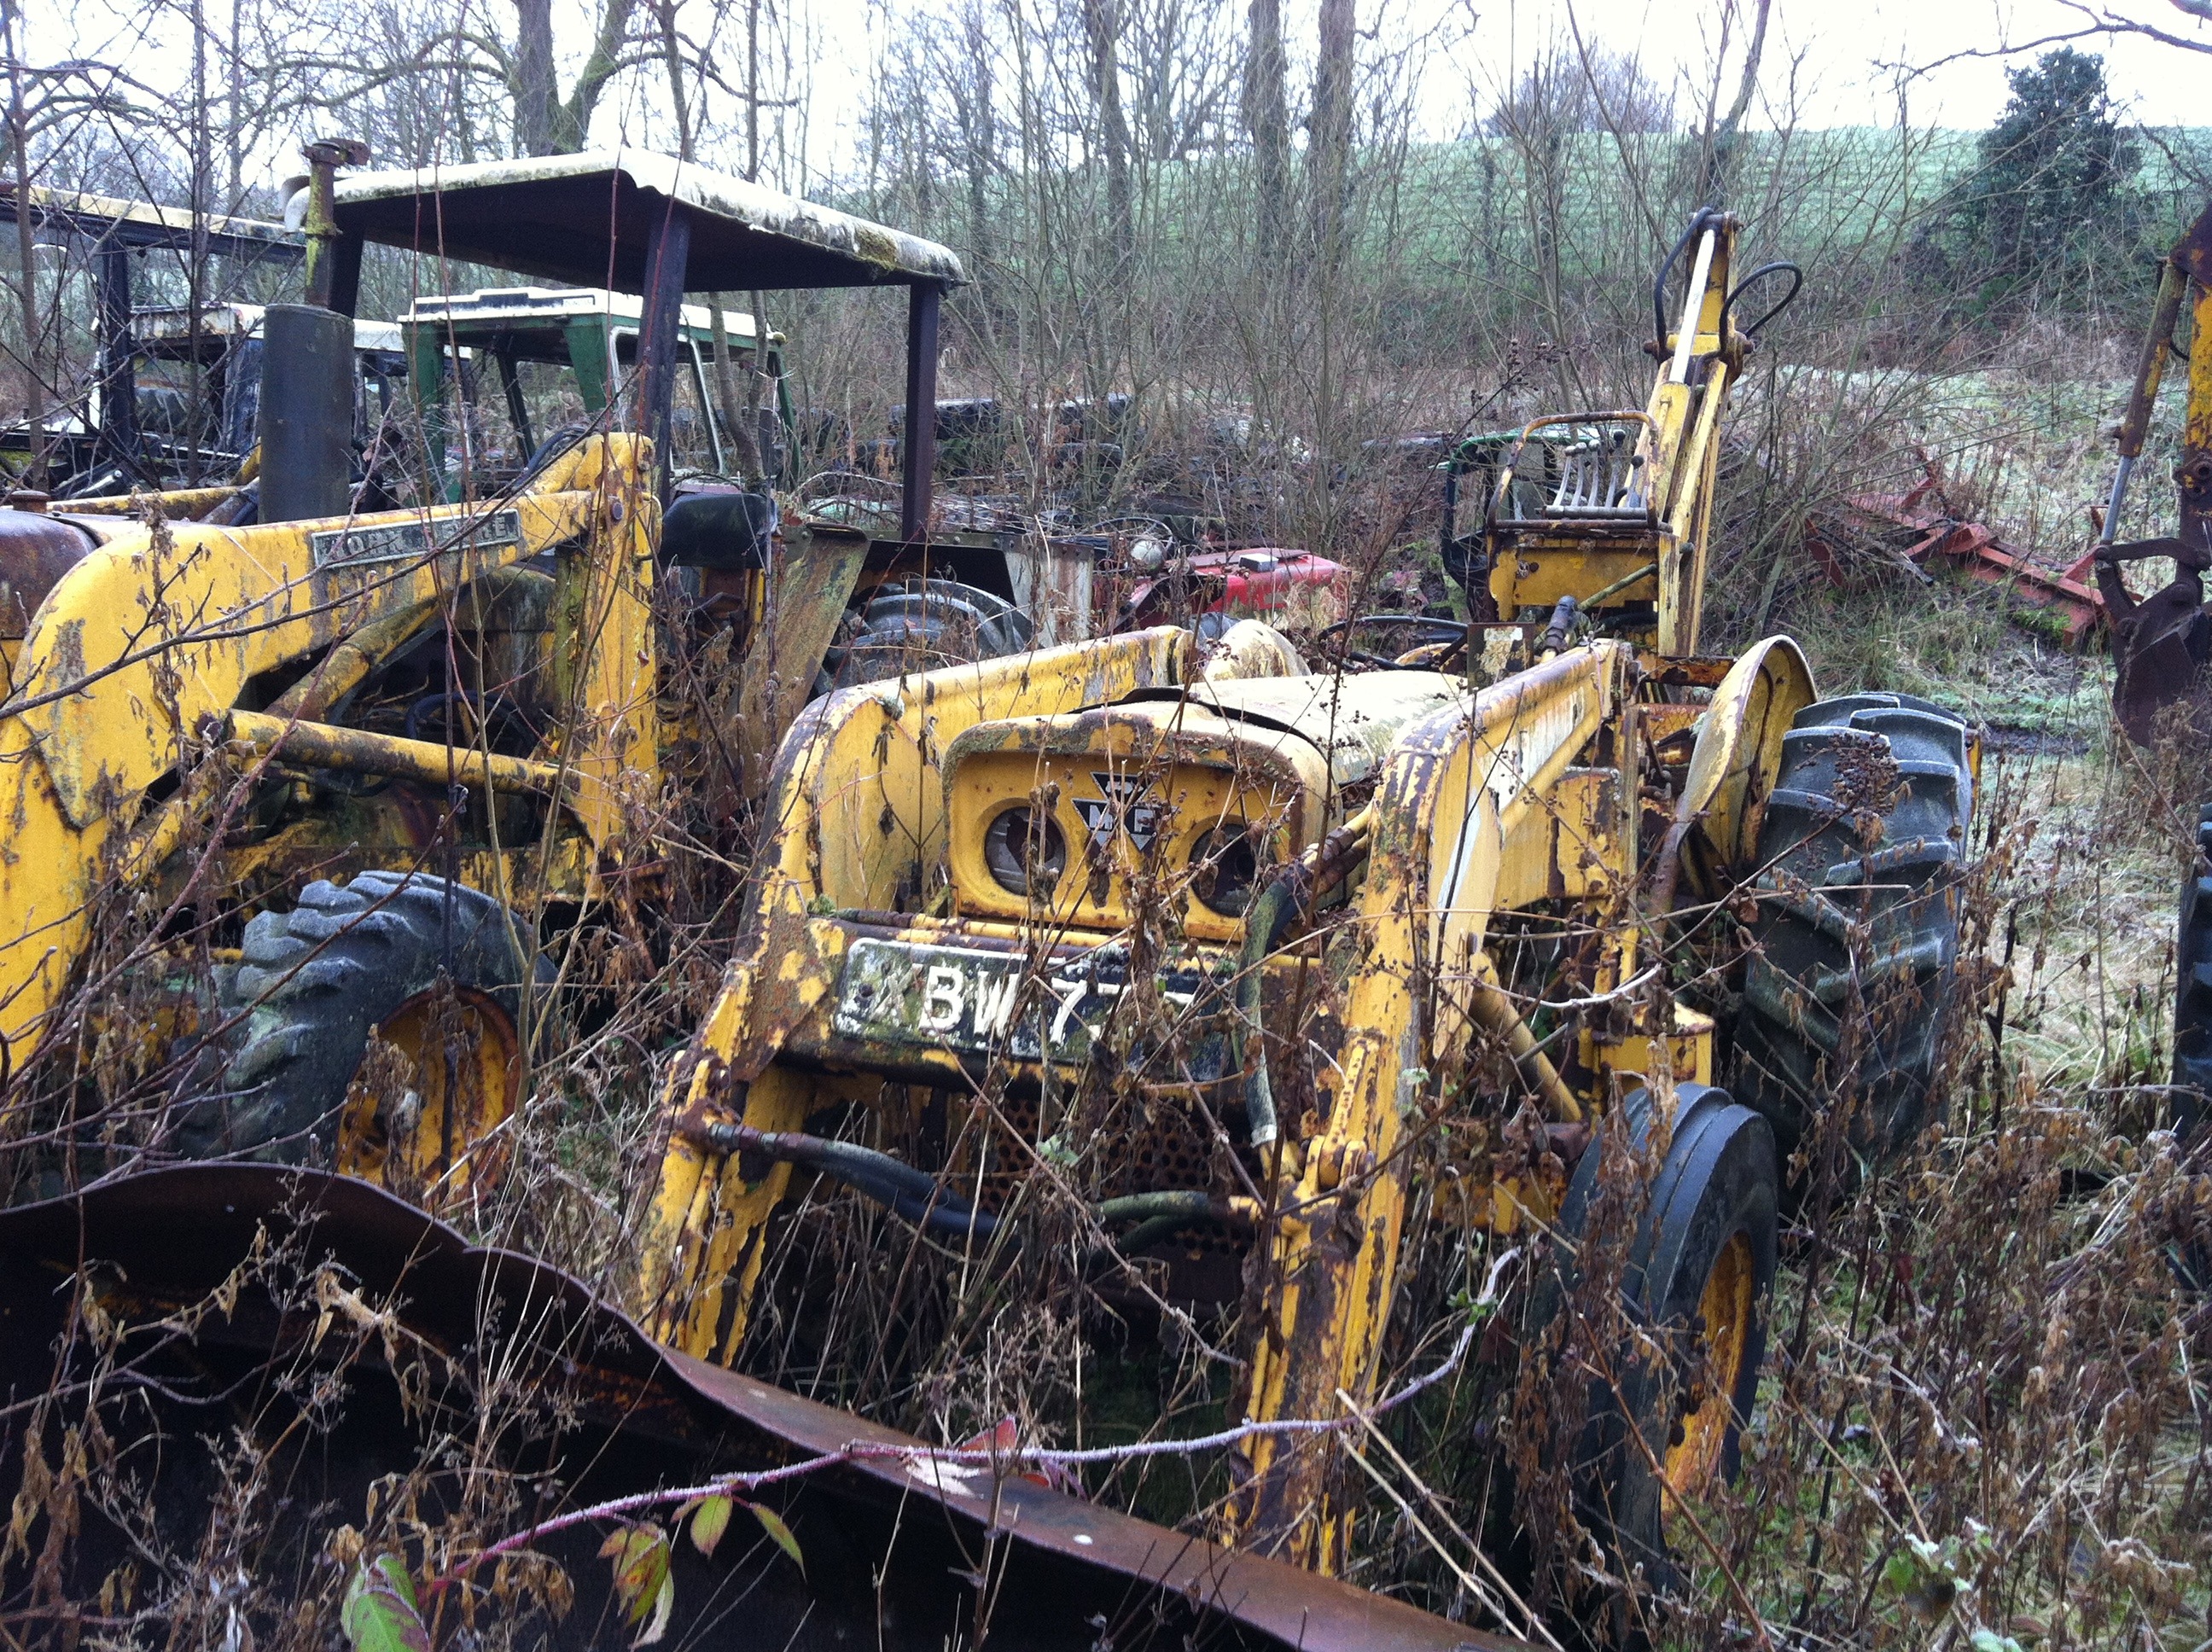
tractor, farm, rust, vehicle, material, junk yard, graveyard, rusty, demolition, scrap, construction equipment, geological phenomenon, rural decay